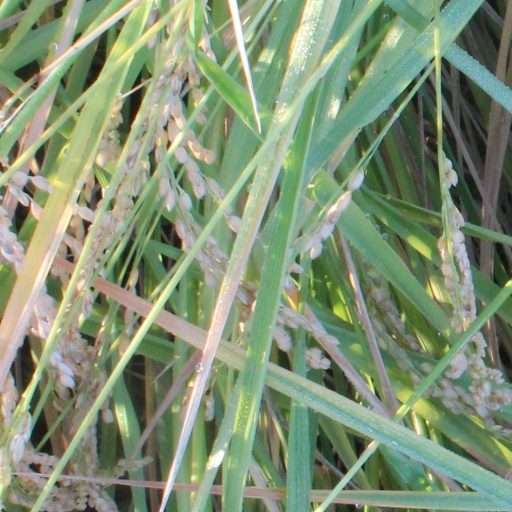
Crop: rice